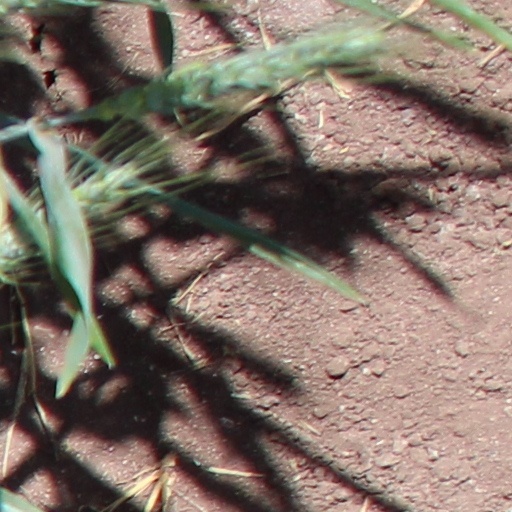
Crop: wheat